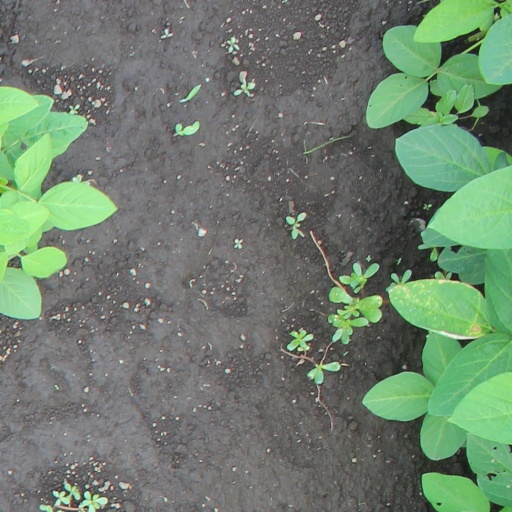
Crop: soybean